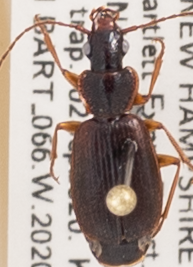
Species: Cymindis cribricollis
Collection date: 2020-09-02
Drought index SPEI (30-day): -0.976
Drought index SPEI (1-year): -0.156
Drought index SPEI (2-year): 0.558